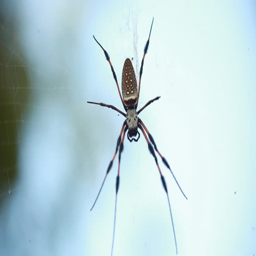
a spider in a web , moving in the wind